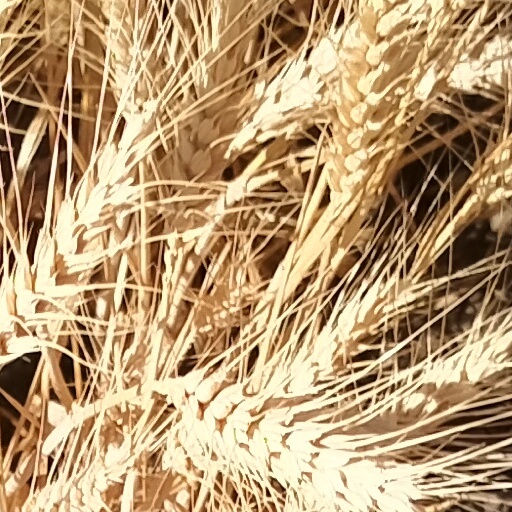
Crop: wheat